2019 India doctors' strike

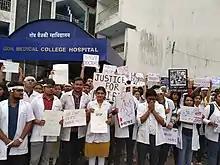
Doctors' protest demanding justice for a fellow doctor who was a victim of mob violence

According to an Indian Medical Association survey, due to the increasing reports of violence against doctors, the main source of stress for doctors was fear of violence, followed by the fear of being sued. 62% of the doctors who answered the survey reported that they were unable to see their patients without any fear of violence, and 57% had also considered hiring security staff at their workplace.